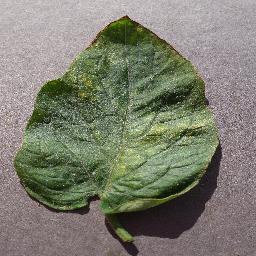
Label: Tomato___Spider_mites Two-spotted_spider_mite